Northern Michigan

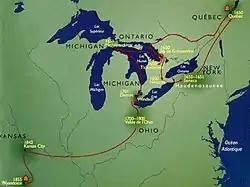
After taking refuge at Michilimackinac during the Beaver Wars, many Wyandot (Huron) migrated to the areas of Detroit, Windsor, and northern Ohio in the early 18th century.

Jesuit Father Marquette set up a mission in St. Ignace in 1671. While the Beaver Wars raged on, Marquette evangelized the Indians. From May 17, 1673, until Marquette's death near Ludington on May 18, 1675, Father Marquette and Louis Jolliet explored and mapped Lake Michigan and the northern portion of the Mississippi River. In 1679, René-Robert Cavelier, Sieur de La Salle and Father Louis Hennepin set out on "Le Griffon" to find the Northwest Passage; it was the first known sailing ship to sail in Northern Michigan. They sailed across Lake Erie, Lake Huron, and Lake Michigan through uncharted waters, which previously only men in canoes had explored. After Marquette's death, the mission was taken over by Father Phillip Pierson, and then Father Nouvel.